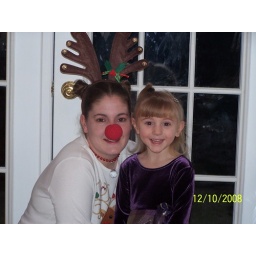
hope in her dress and I was Rudolph the red nose rain deer for the holiday party dinner play.